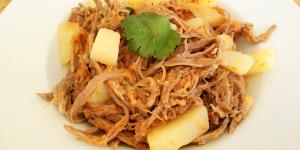
ropa vieja de res